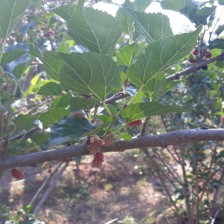
Variety: ChiangMai60